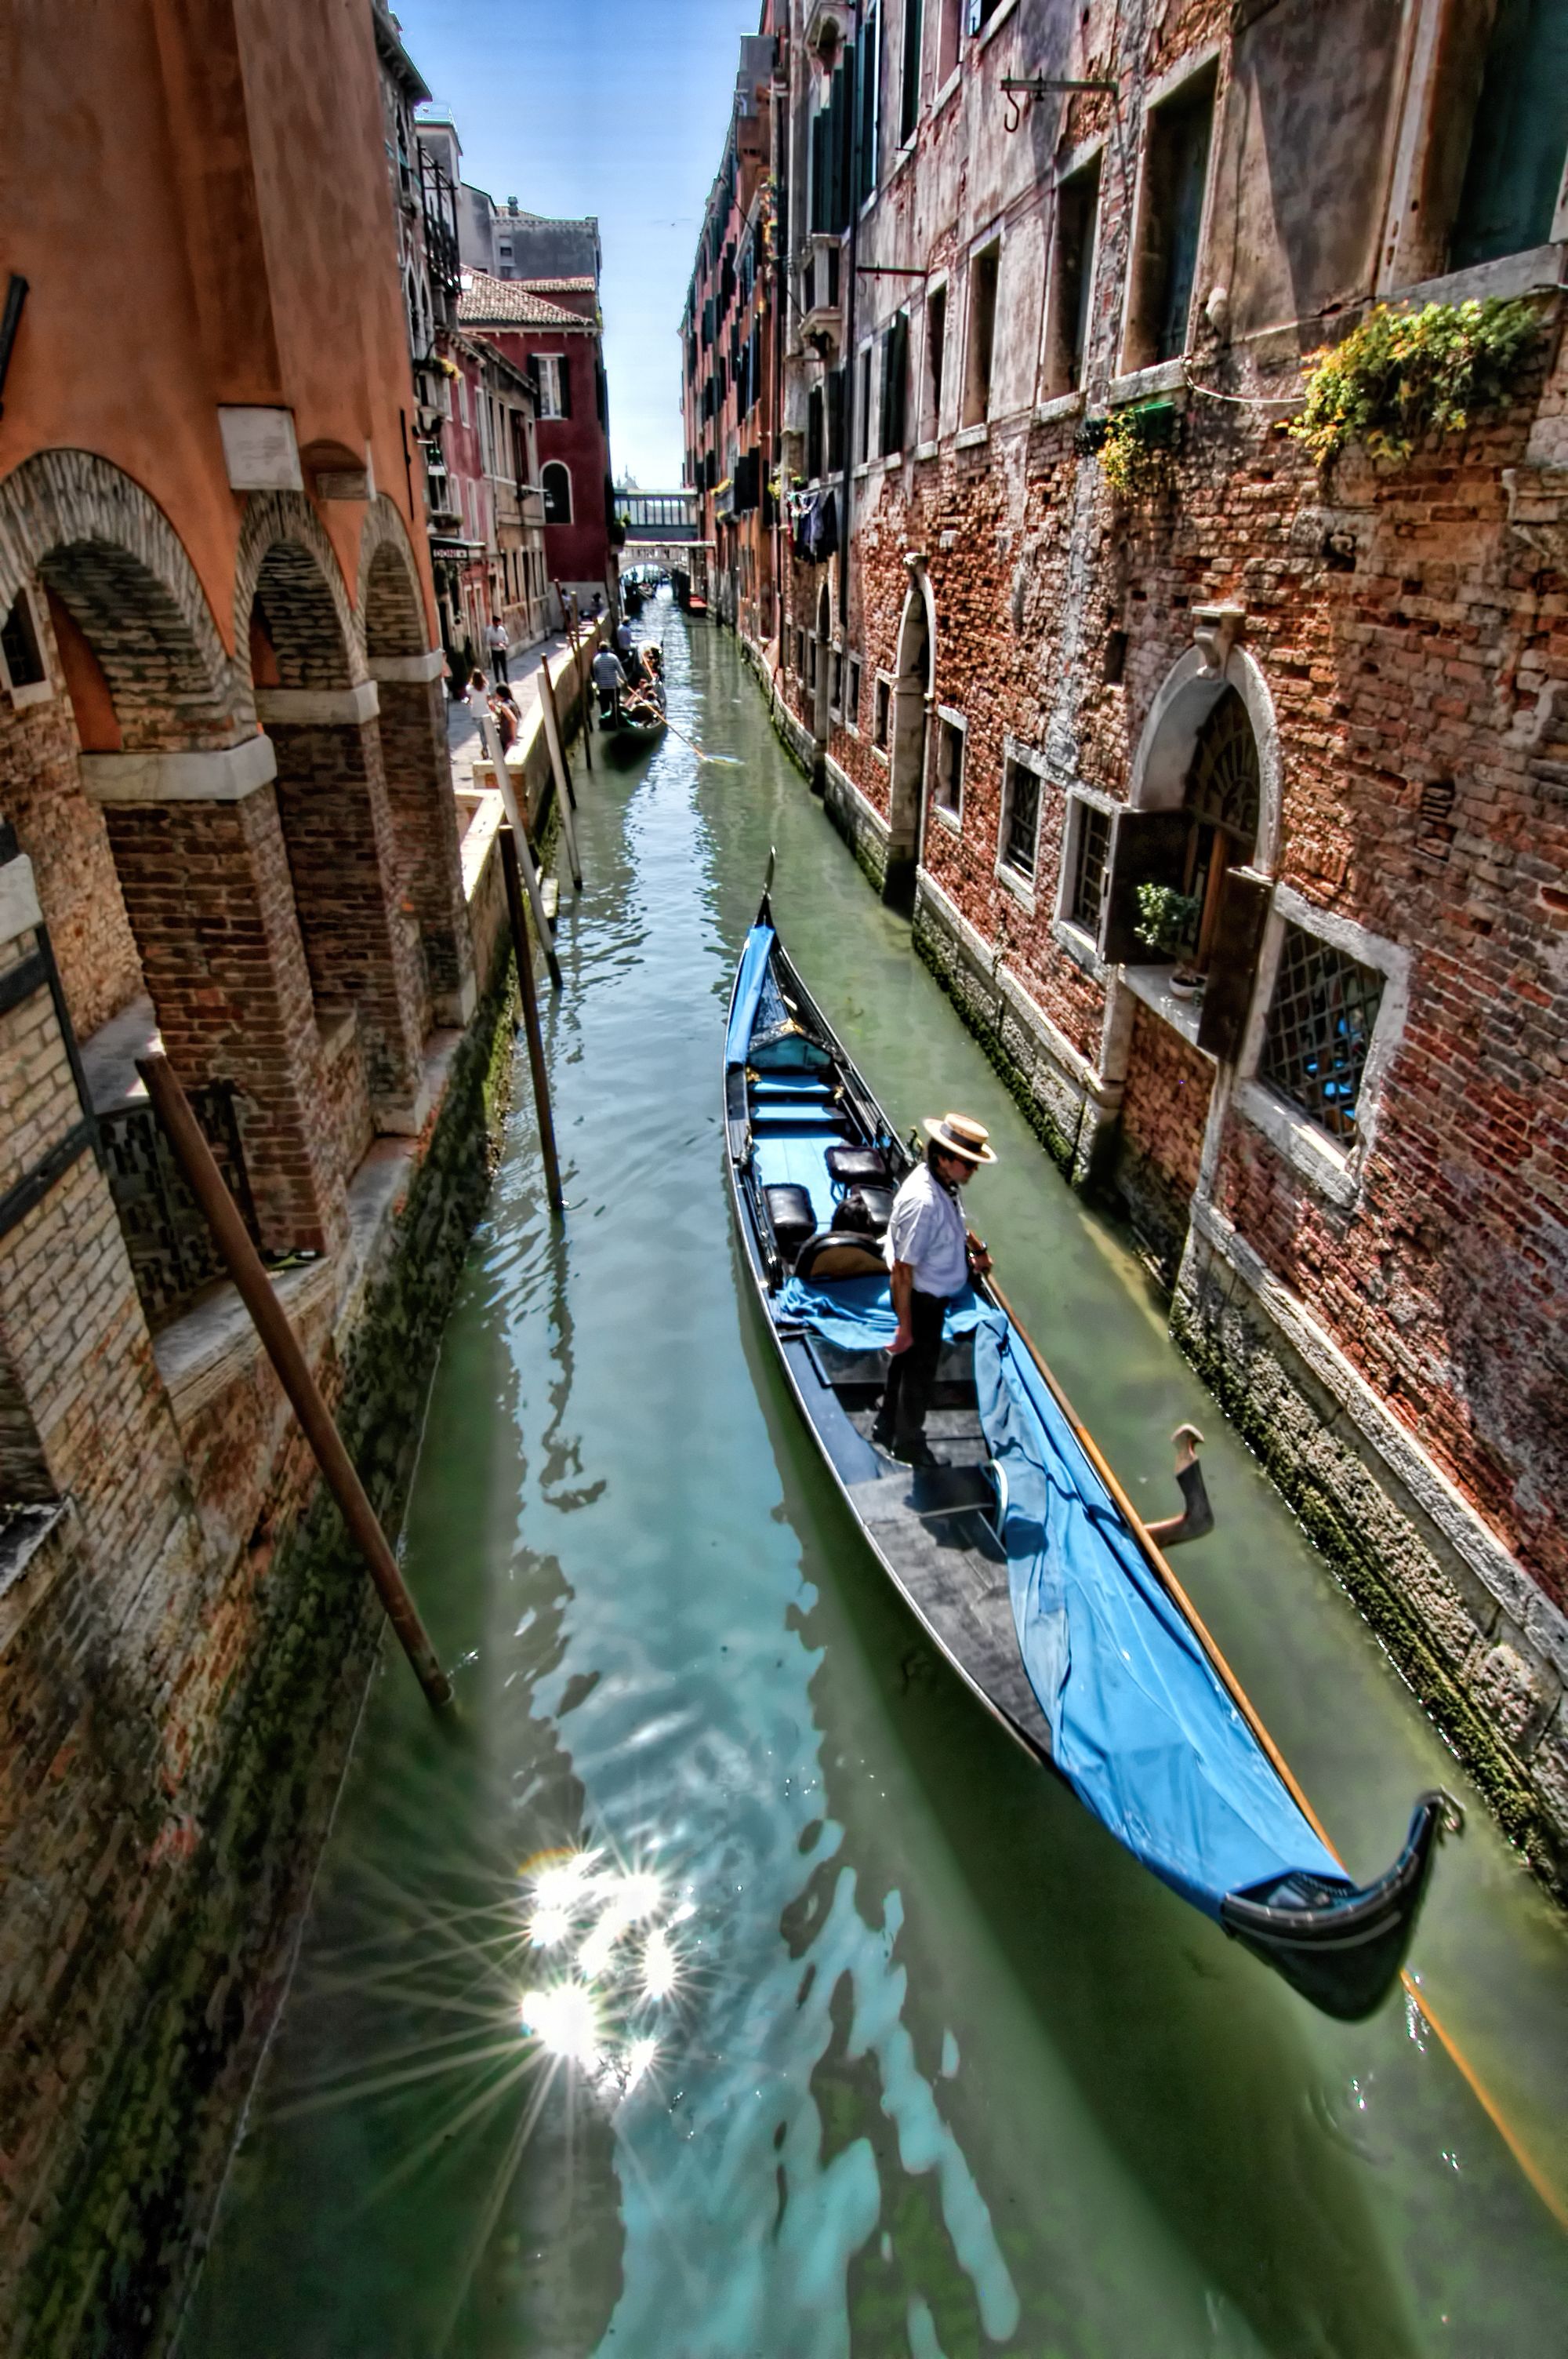
water, boat, river, canal, travel, vehicle, italy, venice, tourism, waterway, body of water, boating, venezia, channel, gondola, watercraft, landform, geographical feature